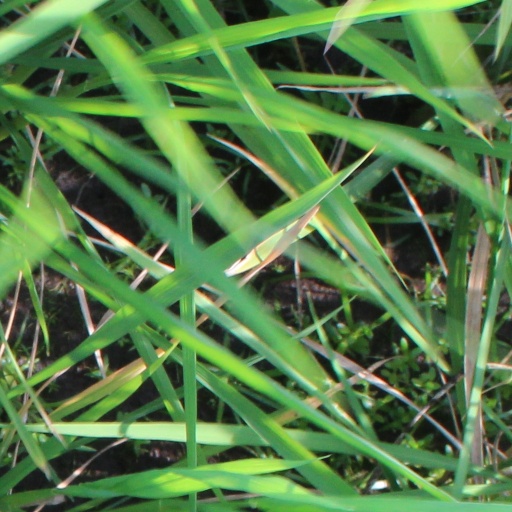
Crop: rice